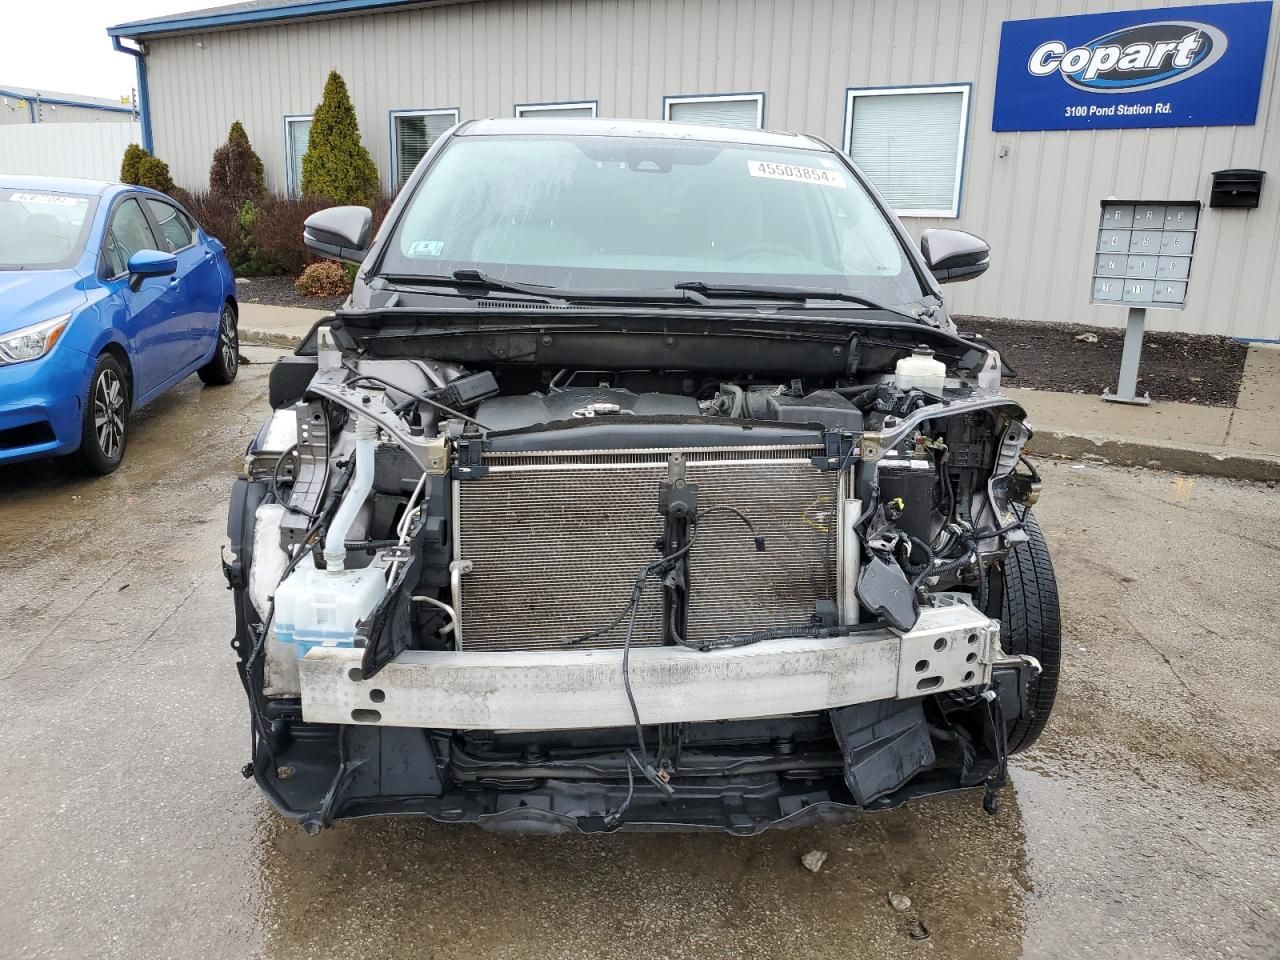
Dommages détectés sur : plaque d'immatriculation avant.
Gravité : mineur